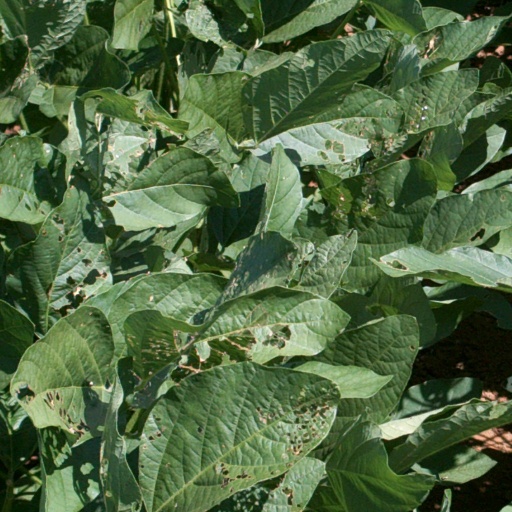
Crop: soybean